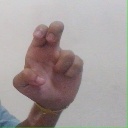
अक्षर: अ